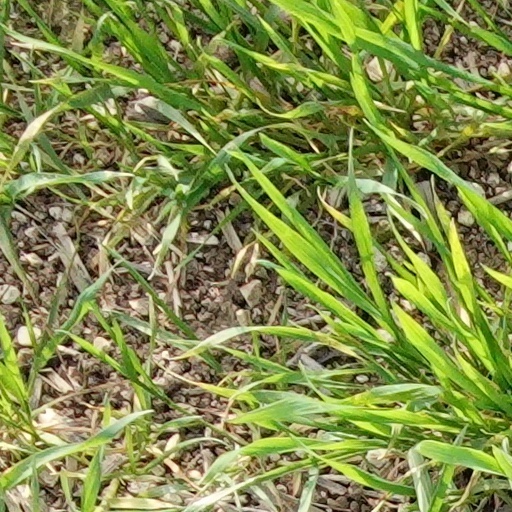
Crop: wheat